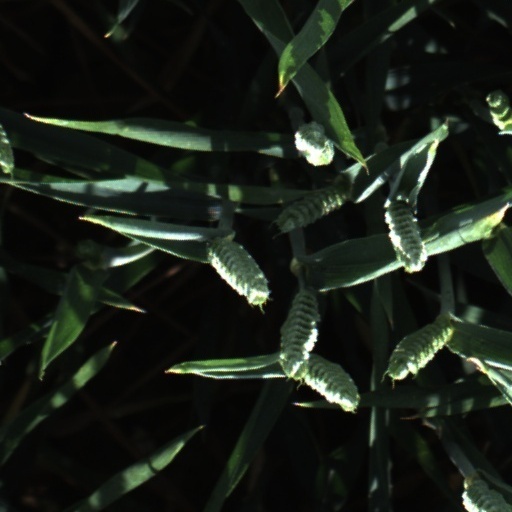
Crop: wheat